Interwar Britain

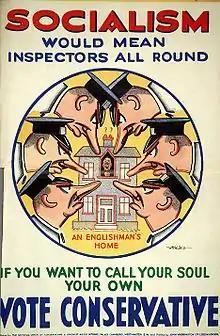
1929 Conservative poster attacking the Labour Party

The government's aim was tranquillity at home and abroad, and to remedy the dislocation caused by the war through a return to the prewar world. The 1925 Locarno Treaties, an attempt at reconciliation between France and Germany, were hailed as the harbinger of a new era of peace and it was hoped that the return to the gold standard (at the prewar parity) in 1925 would lead to the restoration of prewar conditions and prosperity. The government aimed to reduce class conflict and ameliorate social conditions; when in March 1925 a Conservative backbencher introduced a bill to abolish the trade unions' political levy, Baldwin killed the bill with a speech in which he pleaded: "Give peace in our time, O Lord". The government also expanded social services such as unemployment benefit and old age pensions. However, the government failed to avert the 1926 general strike, which lasted for nine days in May. The general strike marked the end a period of industrial strife: after the strike the number of days lost to strikes fell and trade union membership declined.